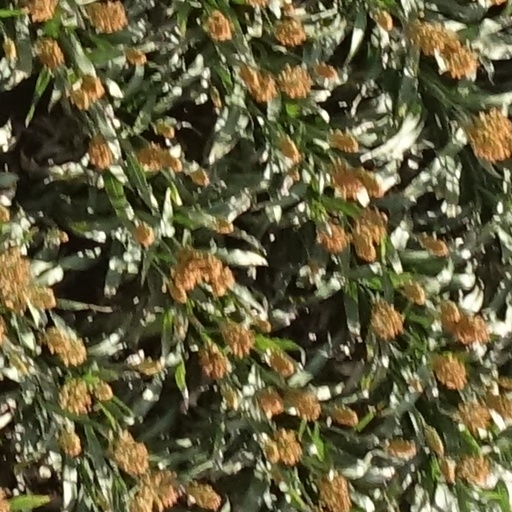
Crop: sorghum